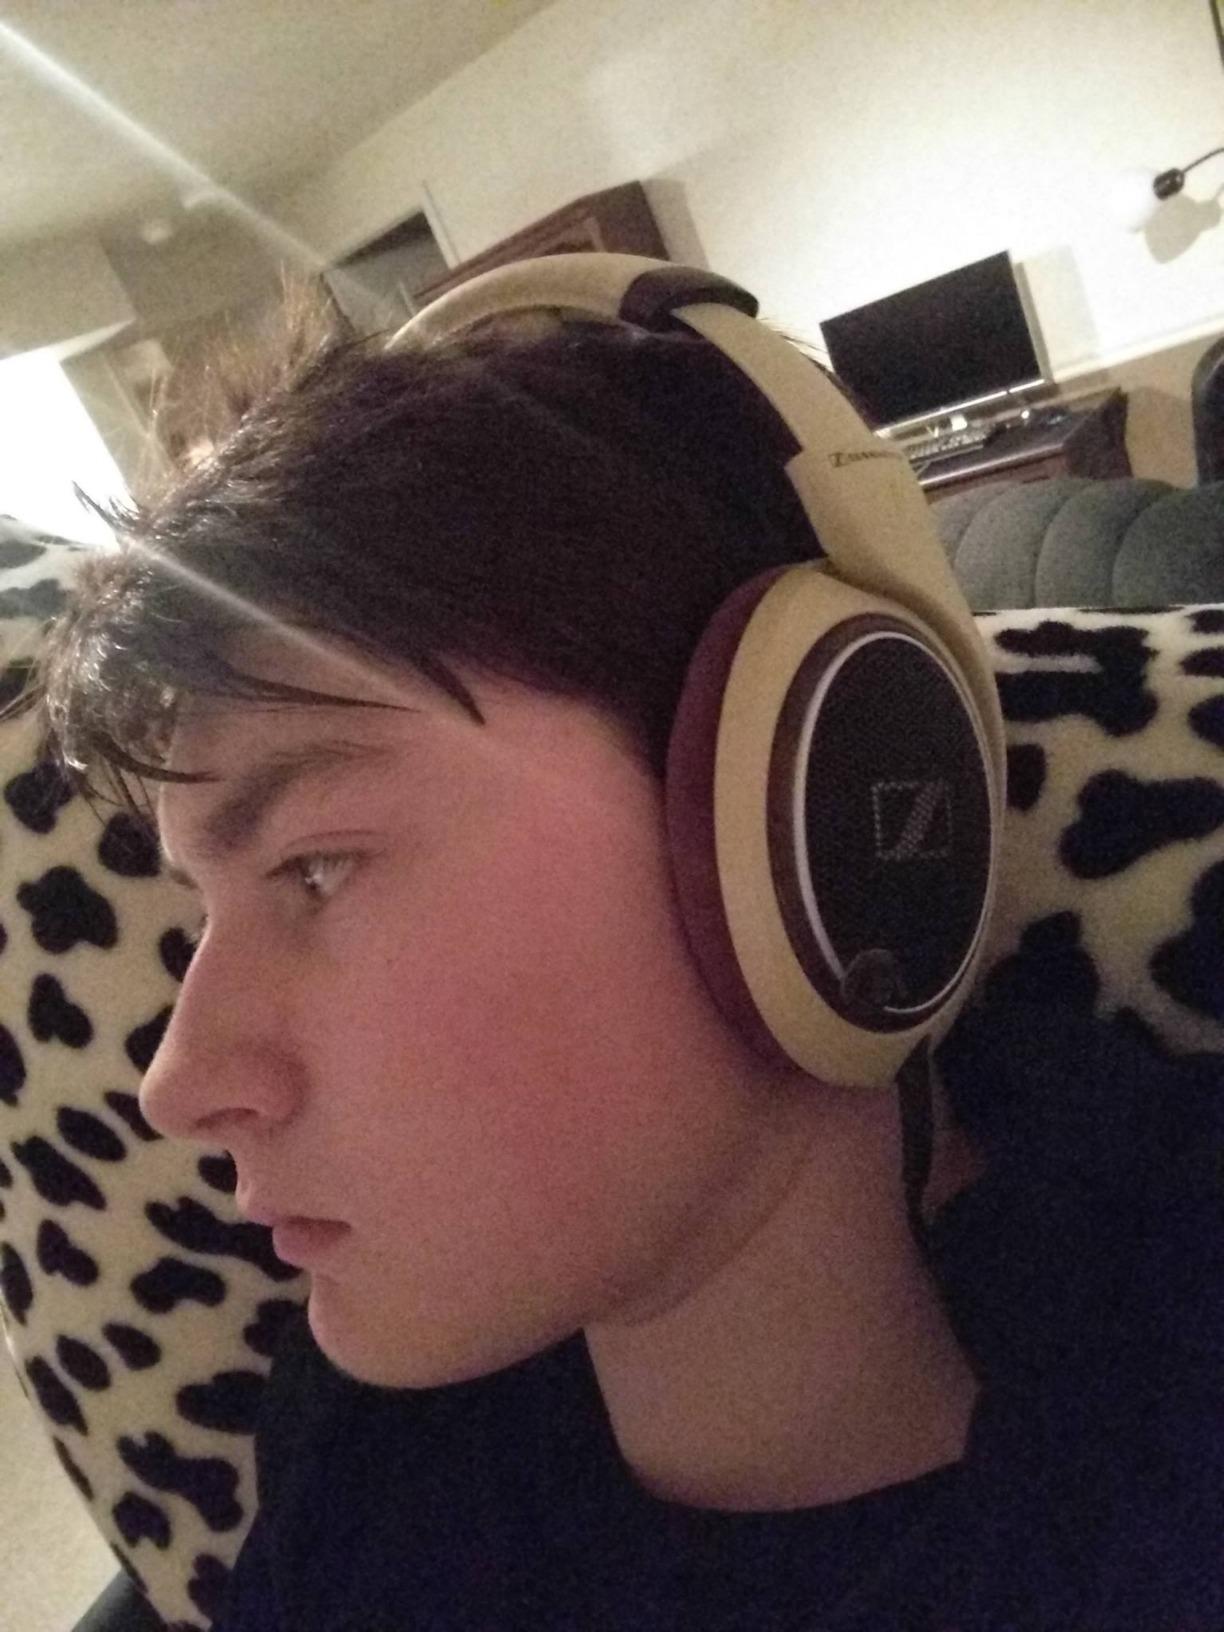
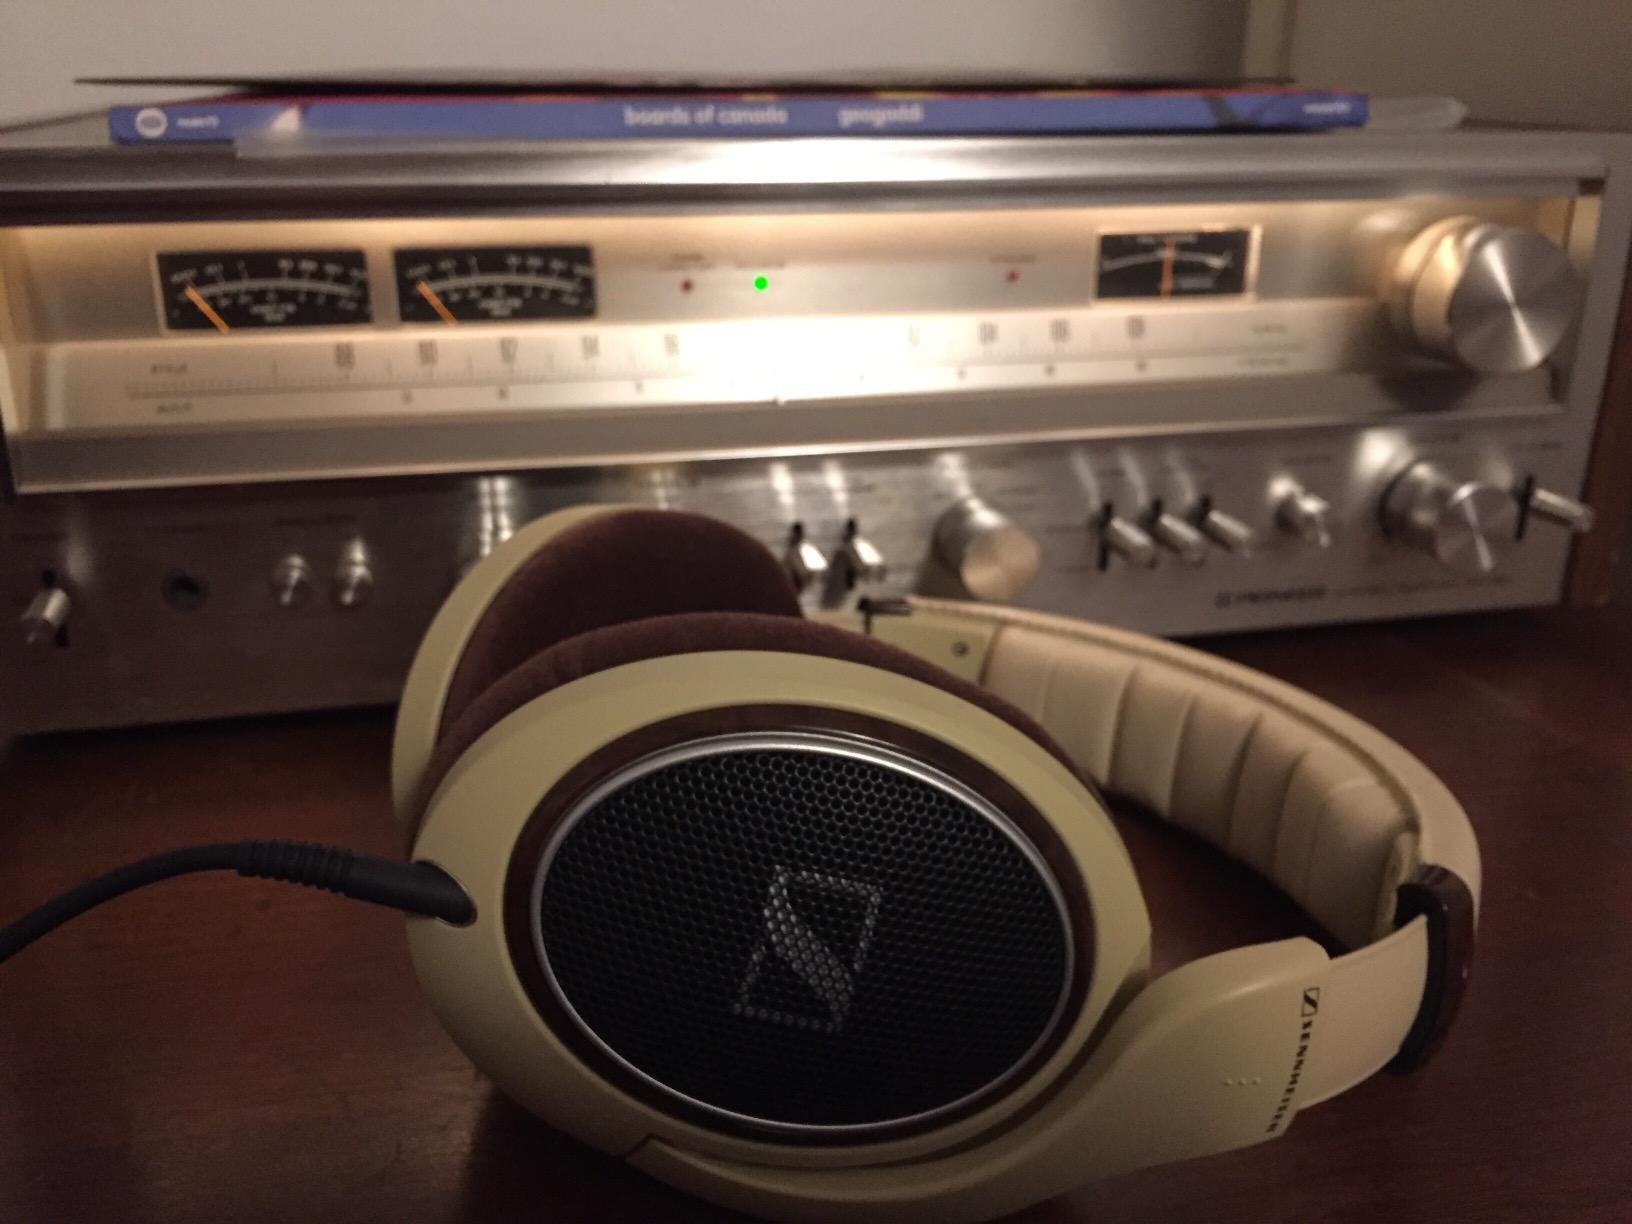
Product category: headphones
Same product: yes